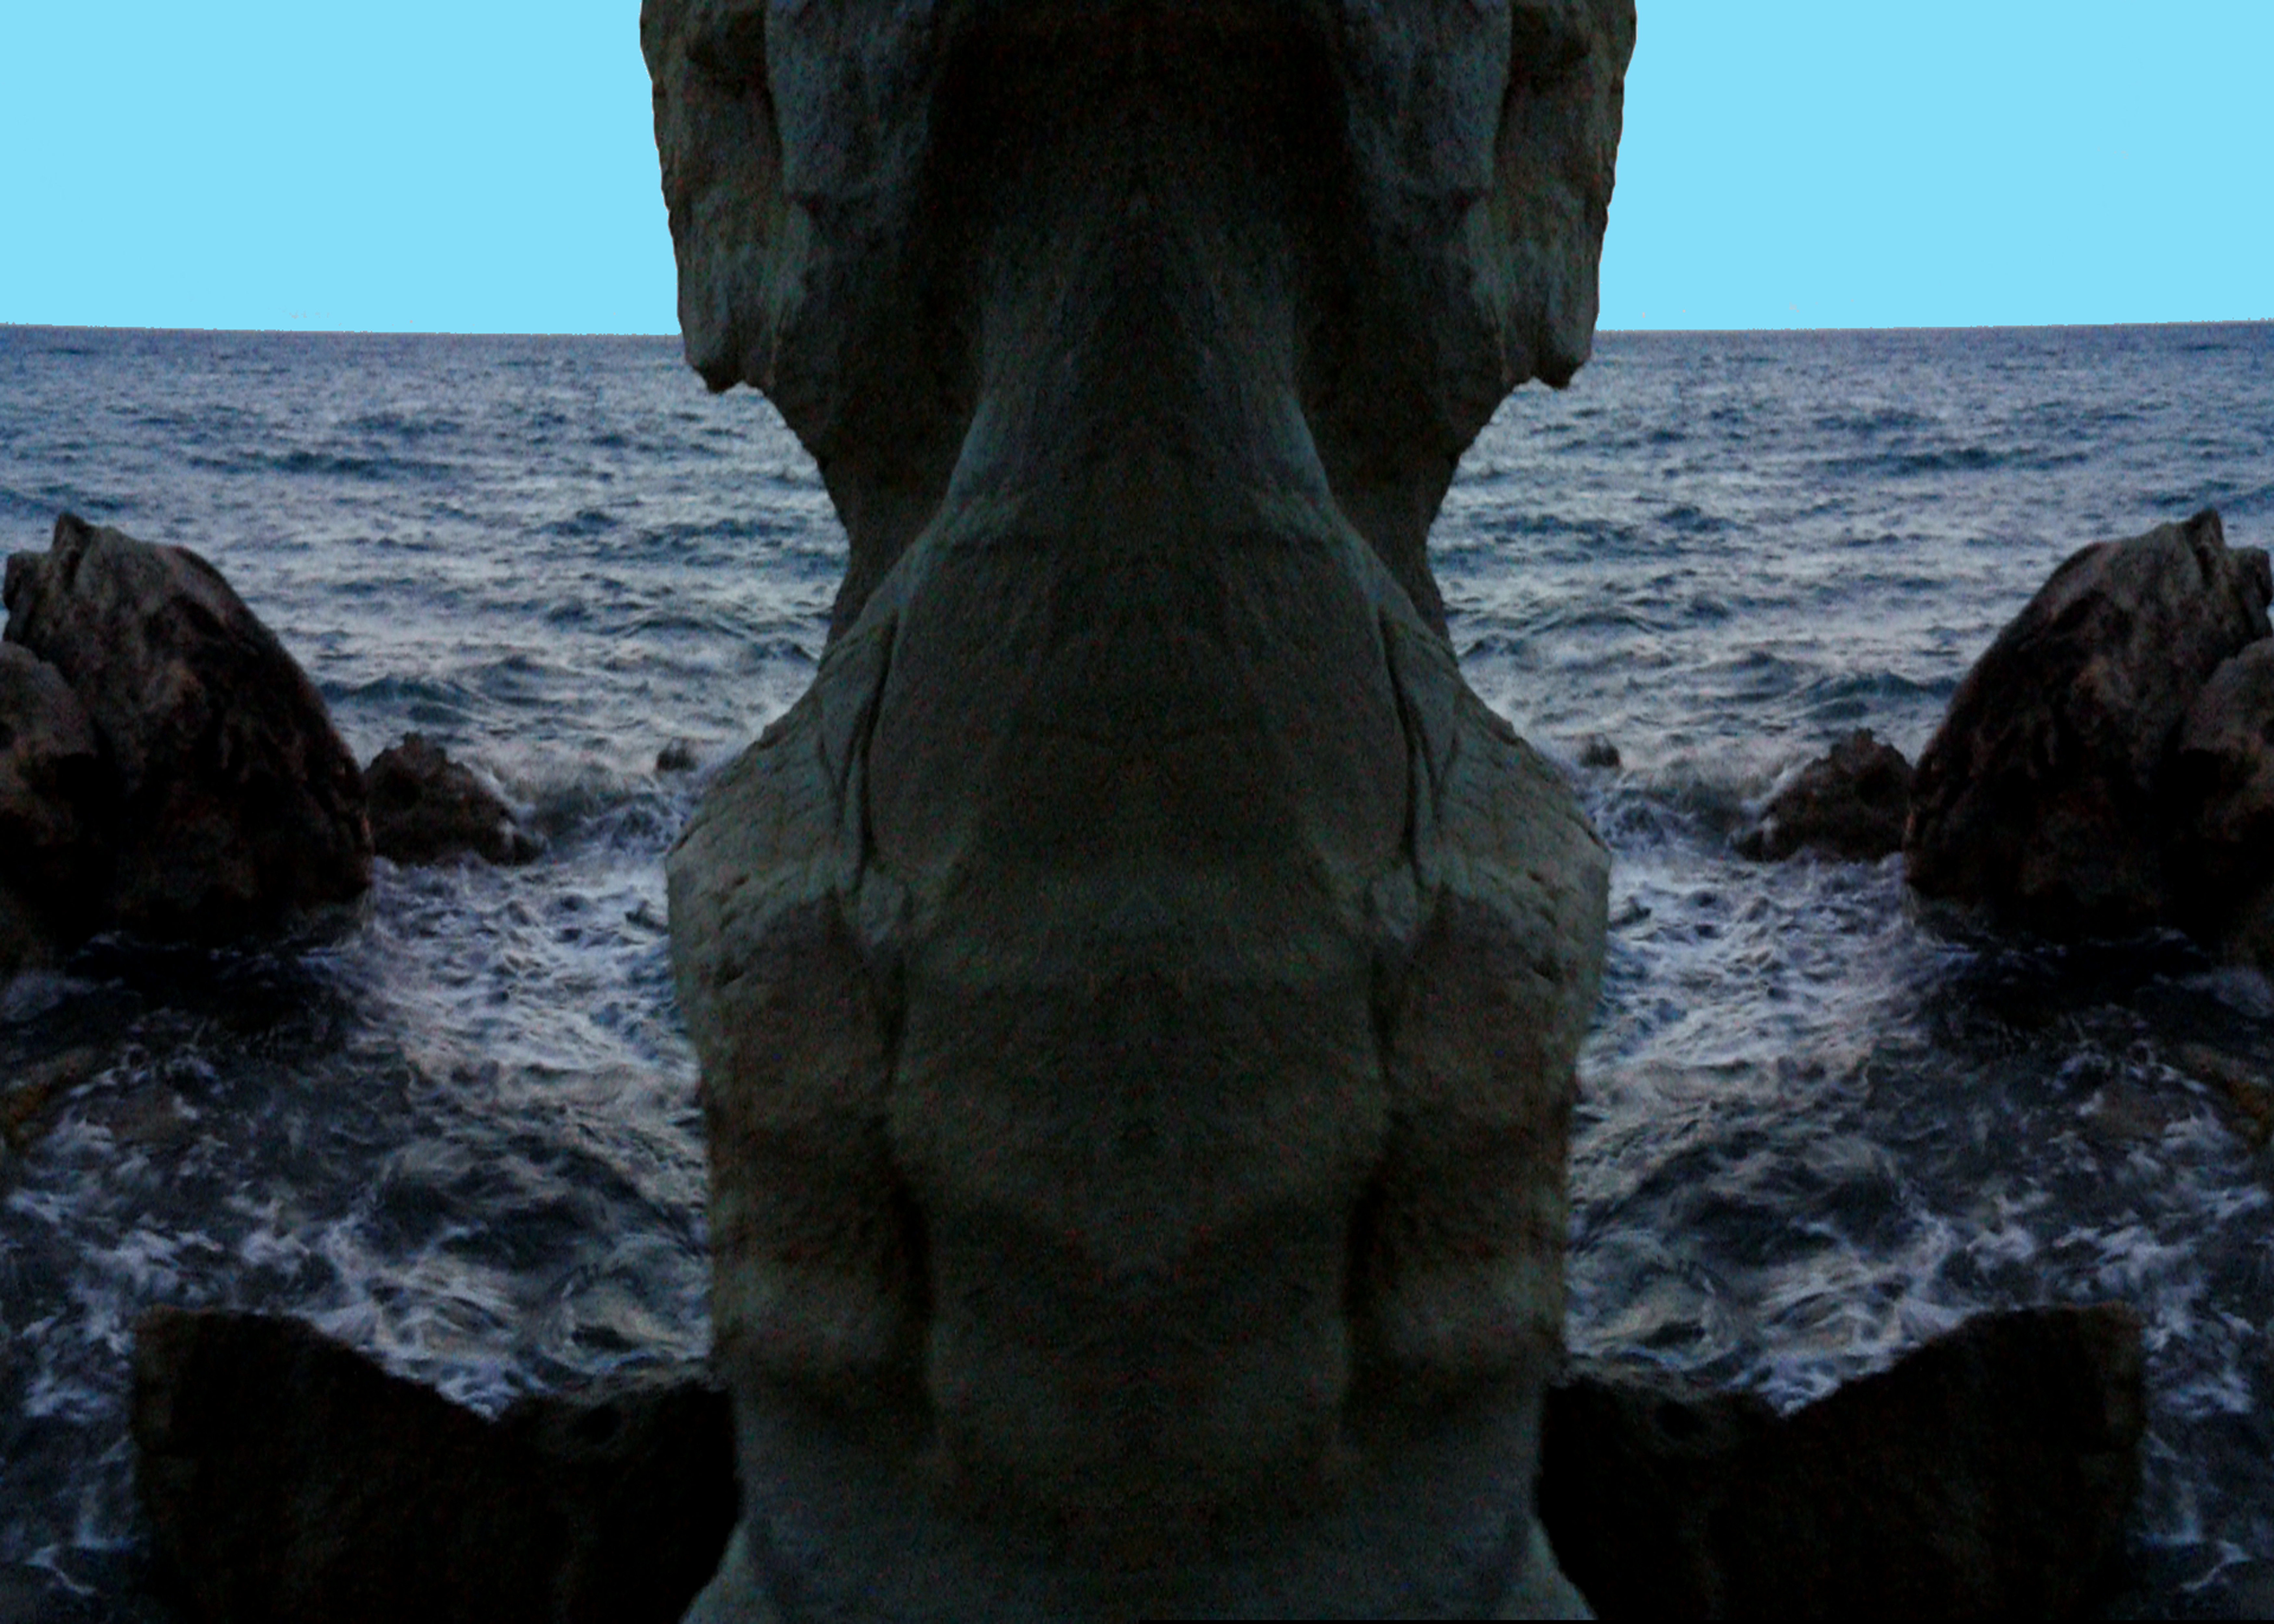
mirror, reflection, sky, sea, rocks, water, rocky, azure, bedrock, wood, coastal and oceanic landforms, terrain, horizon, sculpture, formation, outcrop, wind wave, art, landscape, tree, headland, beach, klippe, shore, geology, coast, wave, trunk, ocean, cape, rock, cliff, boulder, igneous rock, bay, promontory, erosion, natural landscape, tide, tropics, skerry, vacation, stack, monolith, stone carving